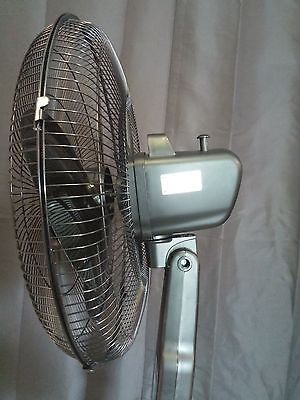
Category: fan